TranzAlpine

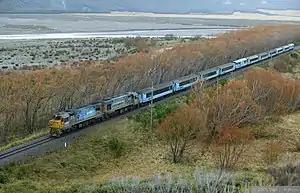
The "TranzAlpine", hauled by DC4513 and DCP4628, skirting the Waimakariri River on 24 October 2006.

With the deterioration of the yellow Northerner stock, carriages to replace these had to be found by sourcing from the rest of the NZR 56-foot carriage fleet. The change in service was marked, with a refurbished modular FM van turned power-luggage van with handbrake end-mounted 11 kW petrol generator, and three carriages, one from the "Endeavour" Express and later "Southerner" Express converted into a servery car seating 31 in reupholstered Addington Workshops-produced seats, in bays of four with two pairs of seats each facing into a table, arranged alcove-style, with windows over double the size of the old ones, enabling better views of the alpine scenery, reupholstered seats and carpet, and a buffet counter service, to replace refreshment stops at railway station cafeterias at Springfield and Otira. The original intention had been to replace each pair of windows with one larger window, but the final solution was to cut out the side of the carriages and to insert a steel ladder frame to which sheets of strengthened glass were glued. The effect, of a continuous sheet of glass the length of the carriage, was spectacular and undoubtedly was a major factor in the success of the new service. The other two carriages were red Picton – Greymouth carriages that were refitted and repainted to the same standard but retained their smaller windows and seated 50, same seating arrangement and type as the servery car.